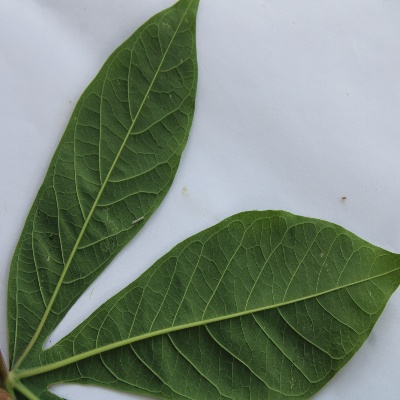
Crop: Cassava
Condition: healthy